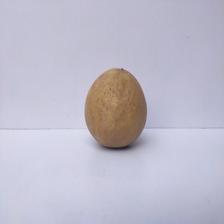
Size: Large